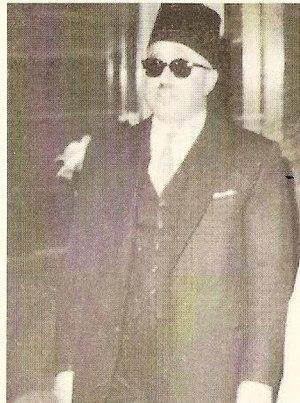
Abdul Majid Kaabar, né le 9 mai 1909 à Tripoli et mort le 4 octobre 1988, est un homme politique libyen.
Cette page recense les chefs du gouvernement libyen depuis 1951. Le titre du chef du gouvernement a évolué ainsi :